Posbury

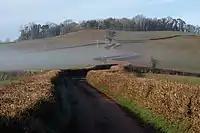
Posbury Clump

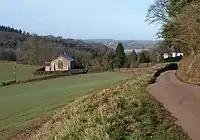
St Luke's Chapel, Posbury, built in 1935

Posbury is an ancient estate in Devon, now a hamlet, situated about 2 miles south-west of Crediton and 2 miles north of Tedburn St Mary and 1 mile west of the small hamlet of Venny Tedburn.